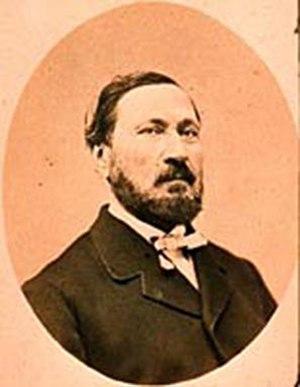
Filippo Coletti est un baryton italien associé à Giuseppe Verdi. Coletti a créé deux rôles de Verdi : Gusmano d’Alzira et Francesco dans I Masnadieri. Verdi a révisé le rôle de Germont dans La traviata pour Coletti, dont l'interprétation a redéfini le rôle tel qu'il est connu aujourd'hui. Filippo Coletti a été, avec Antonio Tamburini et Giorgio Ronconi, l'un des trois grands barytons italiens du XIXᵉ siècle et l'un des premiers modèles de « baryton verdien ».